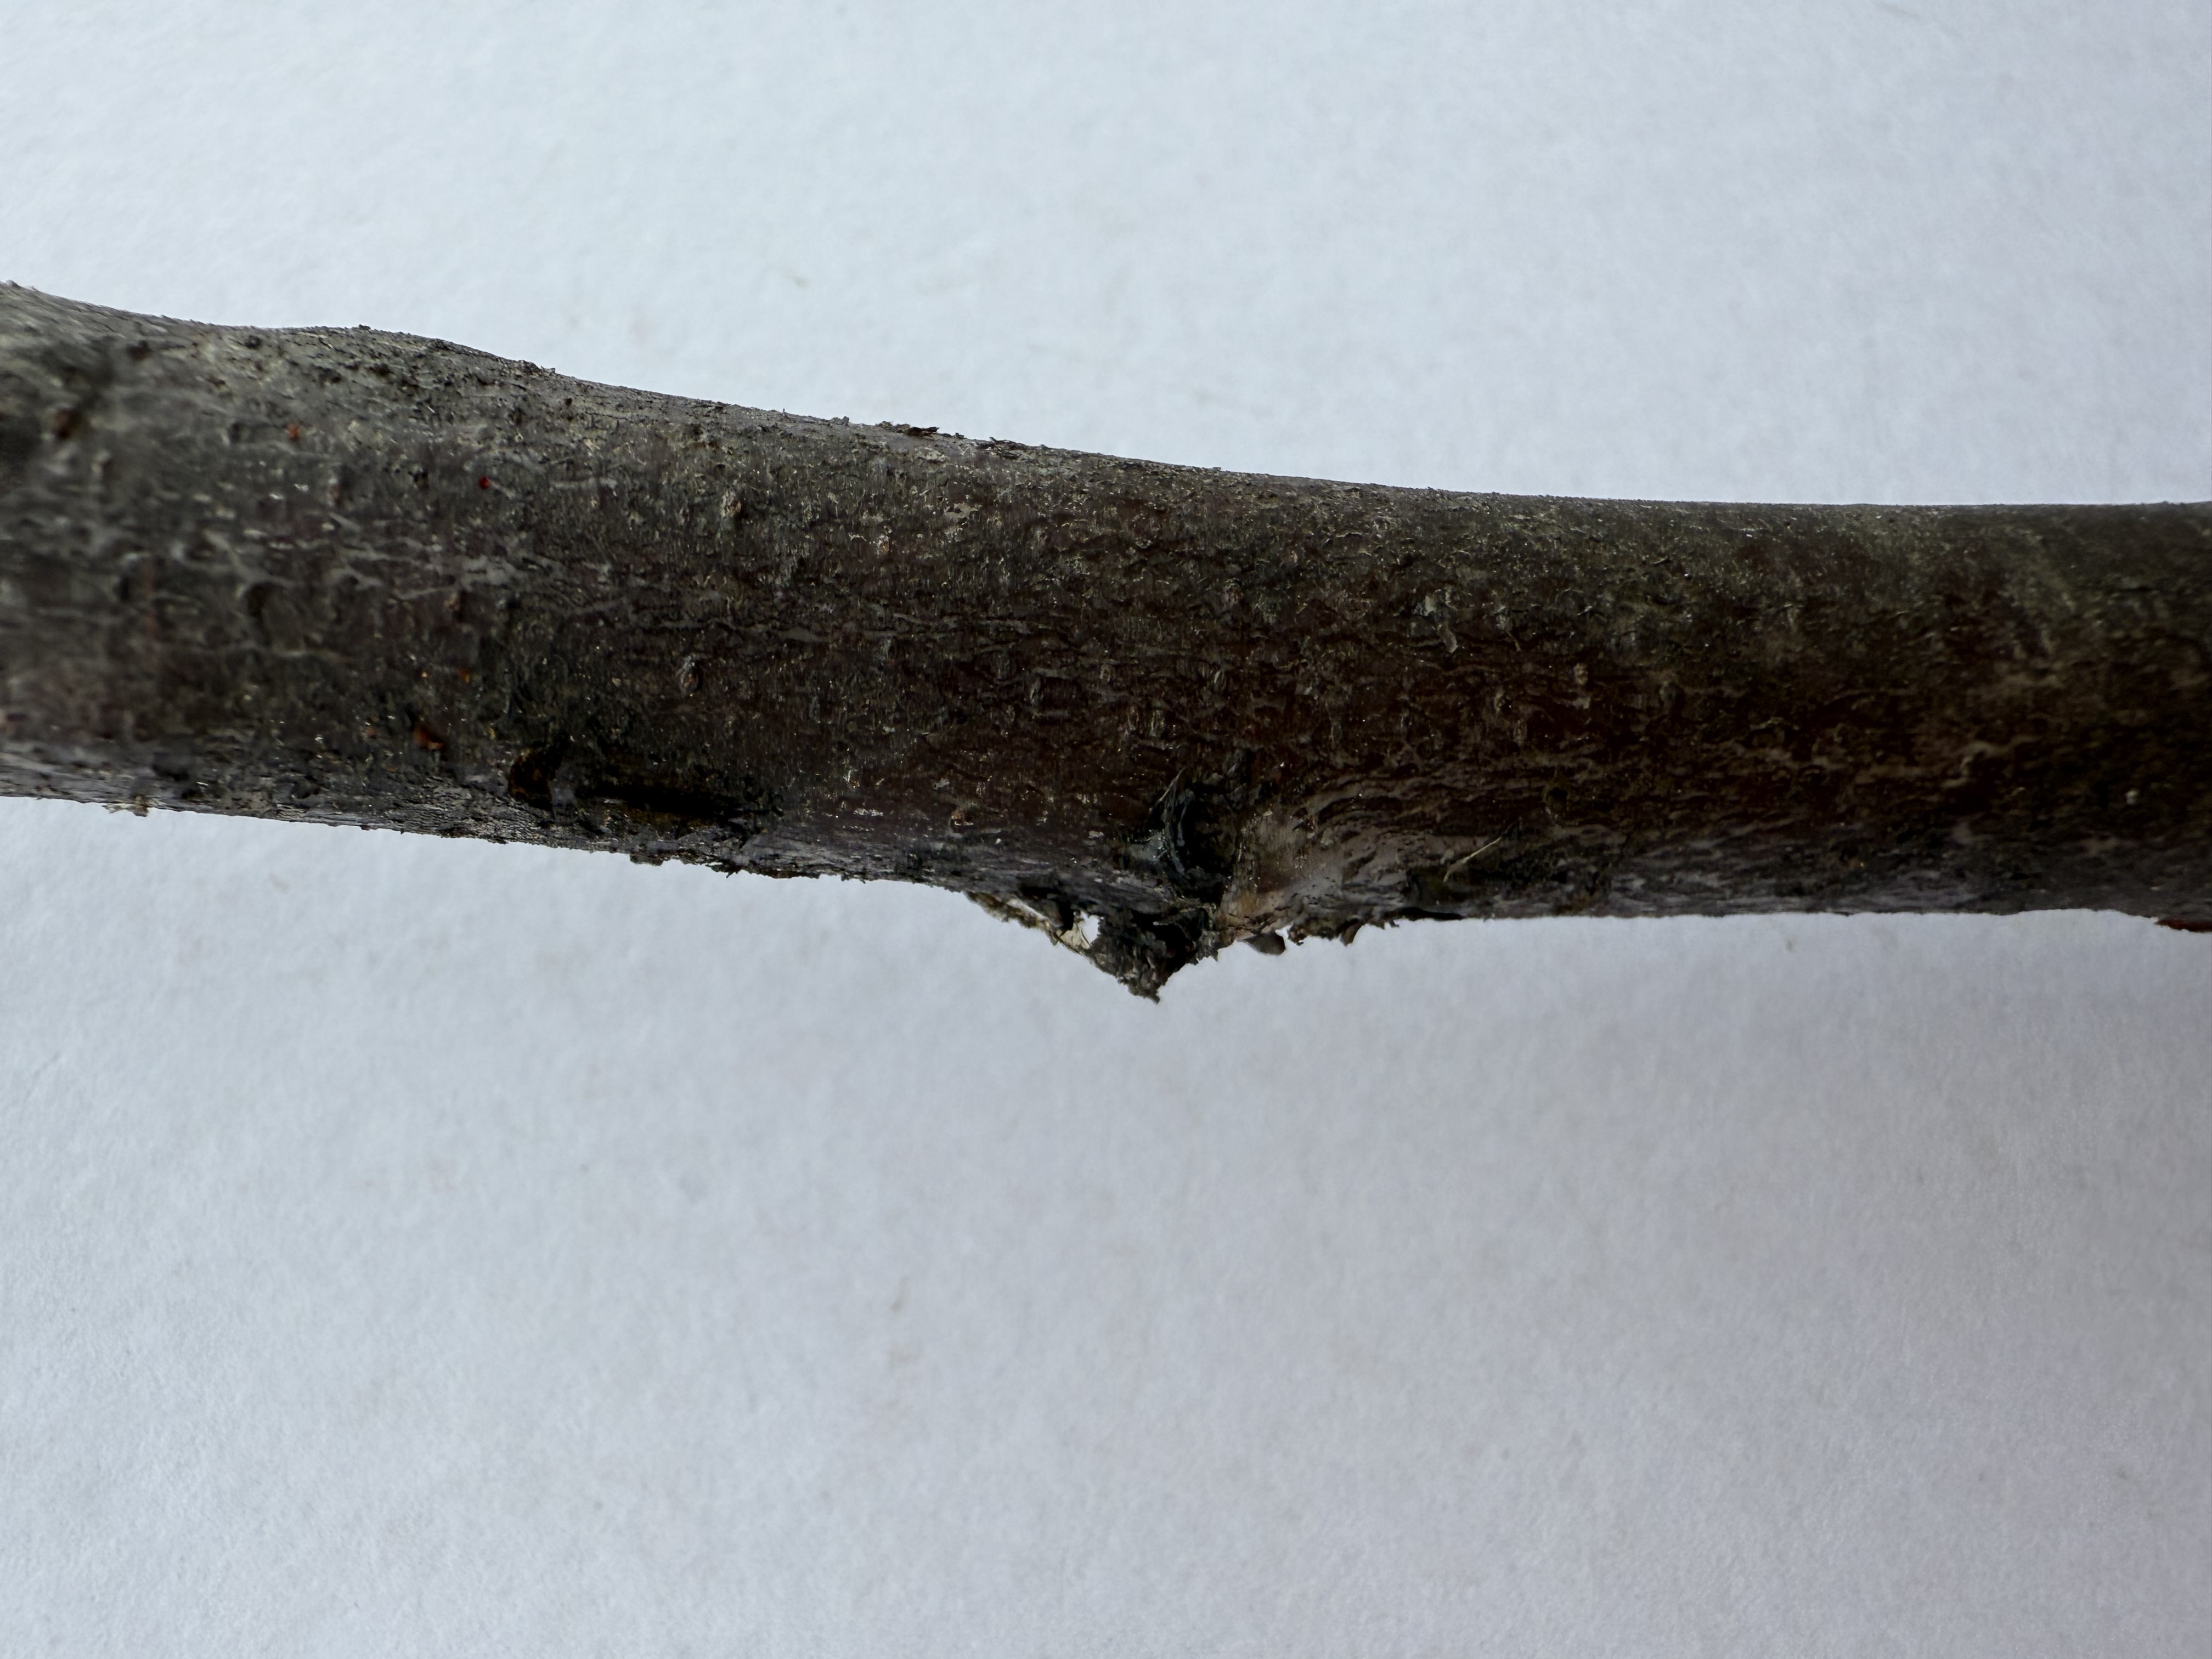
Variety: Murdum Plum